Eric Gordon

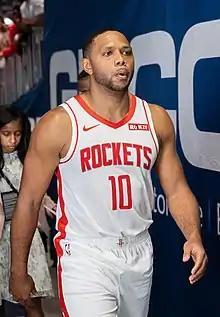
Gordon with the Houston Rockets in 2019

Eric Ambrose Gordon Jr. (born December 25, 1988) is a Bahamian-American professional basketball player for the Philadelphia 76ers of the National Basketball Association (NBA). In high school, he was named Indiana Mr. Basketball during his senior year while playing at North Central High School. He is known, in part, as the subject of a recruiting competition between the University of Illinois and Indiana University in the spring and summer of 2006; because of Gordon's talent and high level of play that year, his recruitment was the subject of media coverage.